Malin Kundang

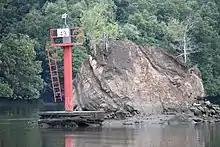
The Jong Batu resembles a ship being capsized and sticking out of the water

Aside from Malin Kundang's stone, several artificial rock formations near the stone are shaped to represent fragments and wreckage of the ship that also turned to stone. These additional rock formations are created to resemble typical supplies and equipment that sailors bring in a ship, such as ropes and wooden barrels.